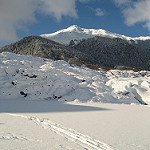
Scene: Outdoor